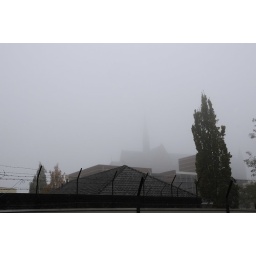
Nijmegen all covered in mist - line of sight just long enough to see the base of the church tower.